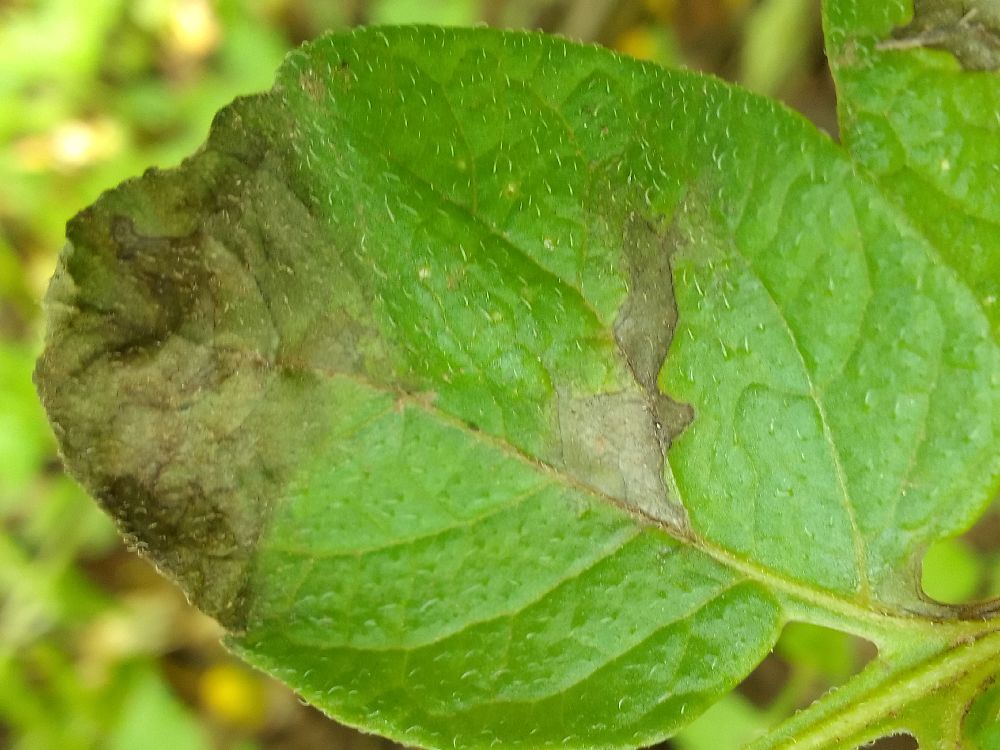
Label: Late blight